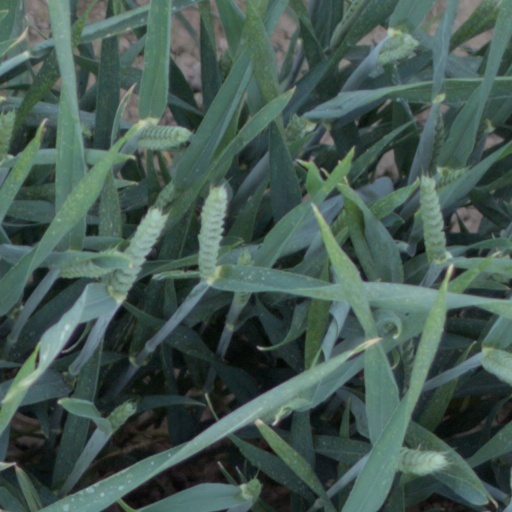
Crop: wheat